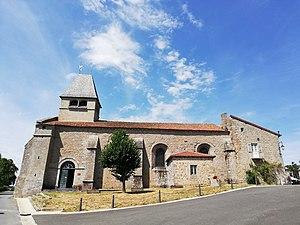
église (XIIIe siècle) de Saint-Sylvain-Bellegarde (23190)
Saint-Silvain-Bellegarde est une commune française située dans le département de la Creuse en région Nouvelle-Aquitaine.